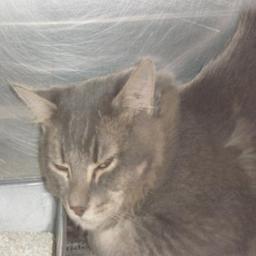
Animal: cats